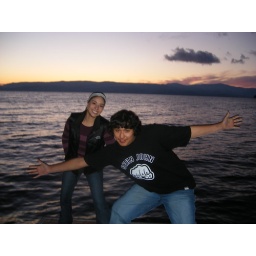
On a road trip back home and we decided to take pics by the lake.